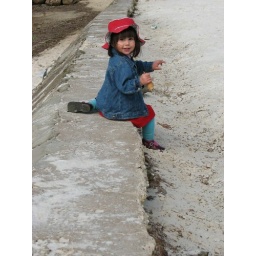
girl in red hat